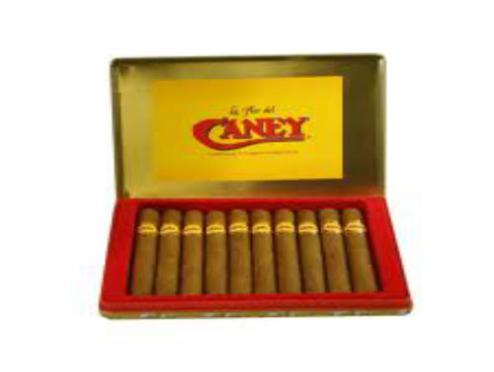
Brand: la flor de caney
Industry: Necessities